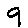
Label: 9